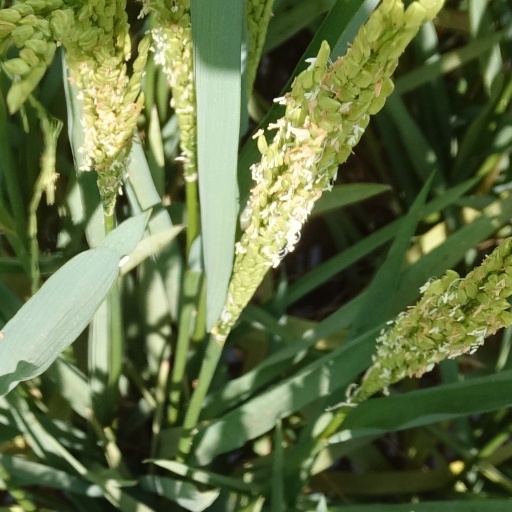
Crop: rice